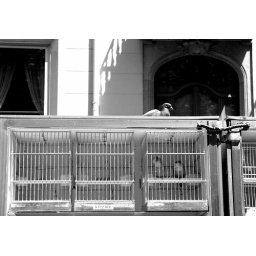
Free Pidgeon sitting on top of street vendor bird cages in Barcelona.